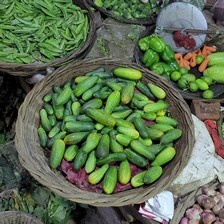
Label: cucumber